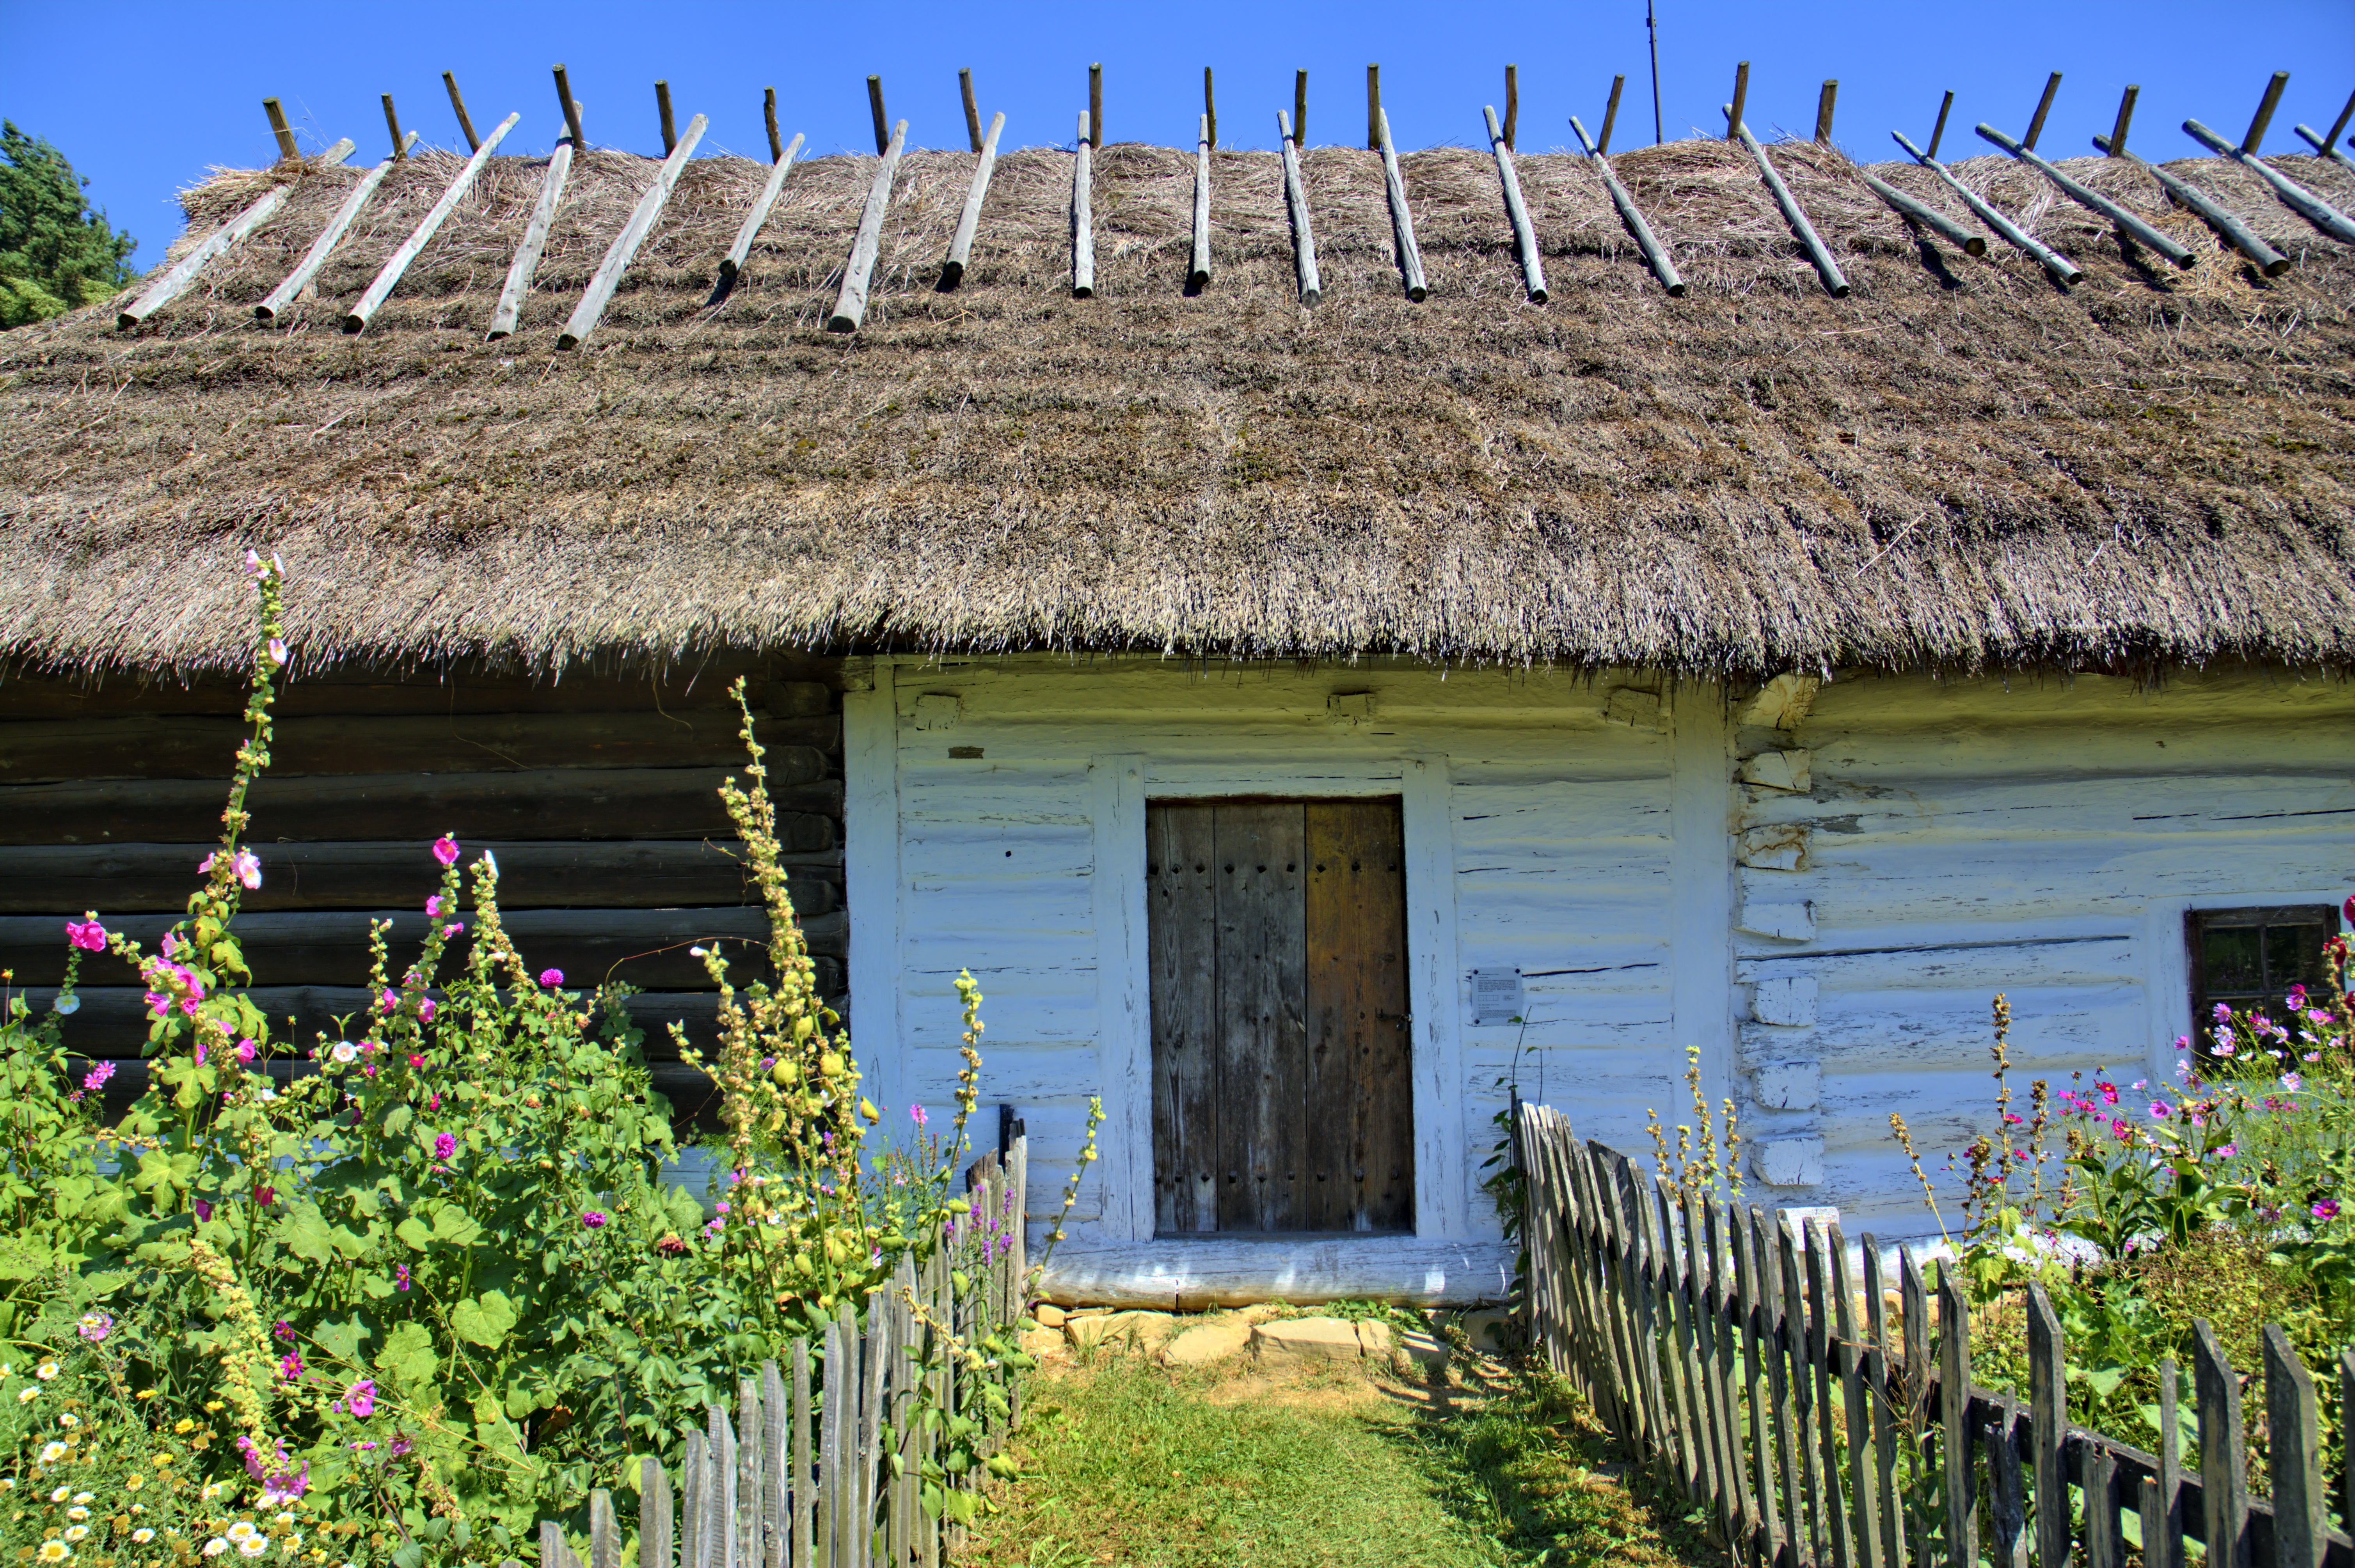
grass, architecture, farm, house, flower, building, old, monument, hut, village, cottage, agriculture, tourism, straw, poland, estate, the roof of the, the museum, thatched, rural architecture, rural area, open air museum, rural cottage, wooden balls, sanok, outdoor structure